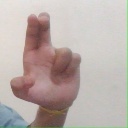
अक्षर: आ